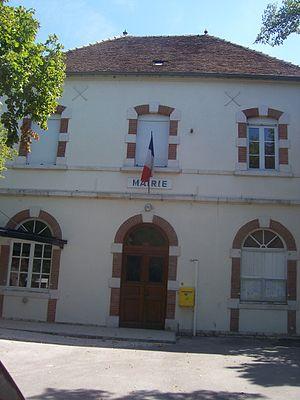
Mairie de Saint-Didier-en-Bresse
Saint-Didier-en-Bresse est une commune française située dans le département de Saône-et-Loire en région Bourgogne-Franche-Comté.